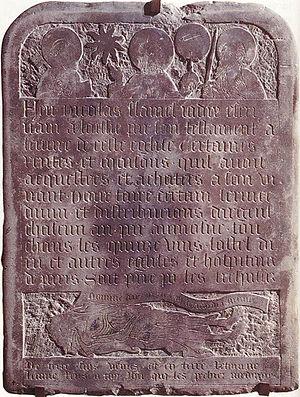
pierre tombale de Nicolas Flamel autrefois située dans l'église Saint-Jacques-de-la-Boucherie et aujourd'hui entreposée au musée de Cluny à Paris.
Nicolas Flamel est un bourgeois parisien du XIVᵉ siècle, écrivain public, copiste et libraire-juré.